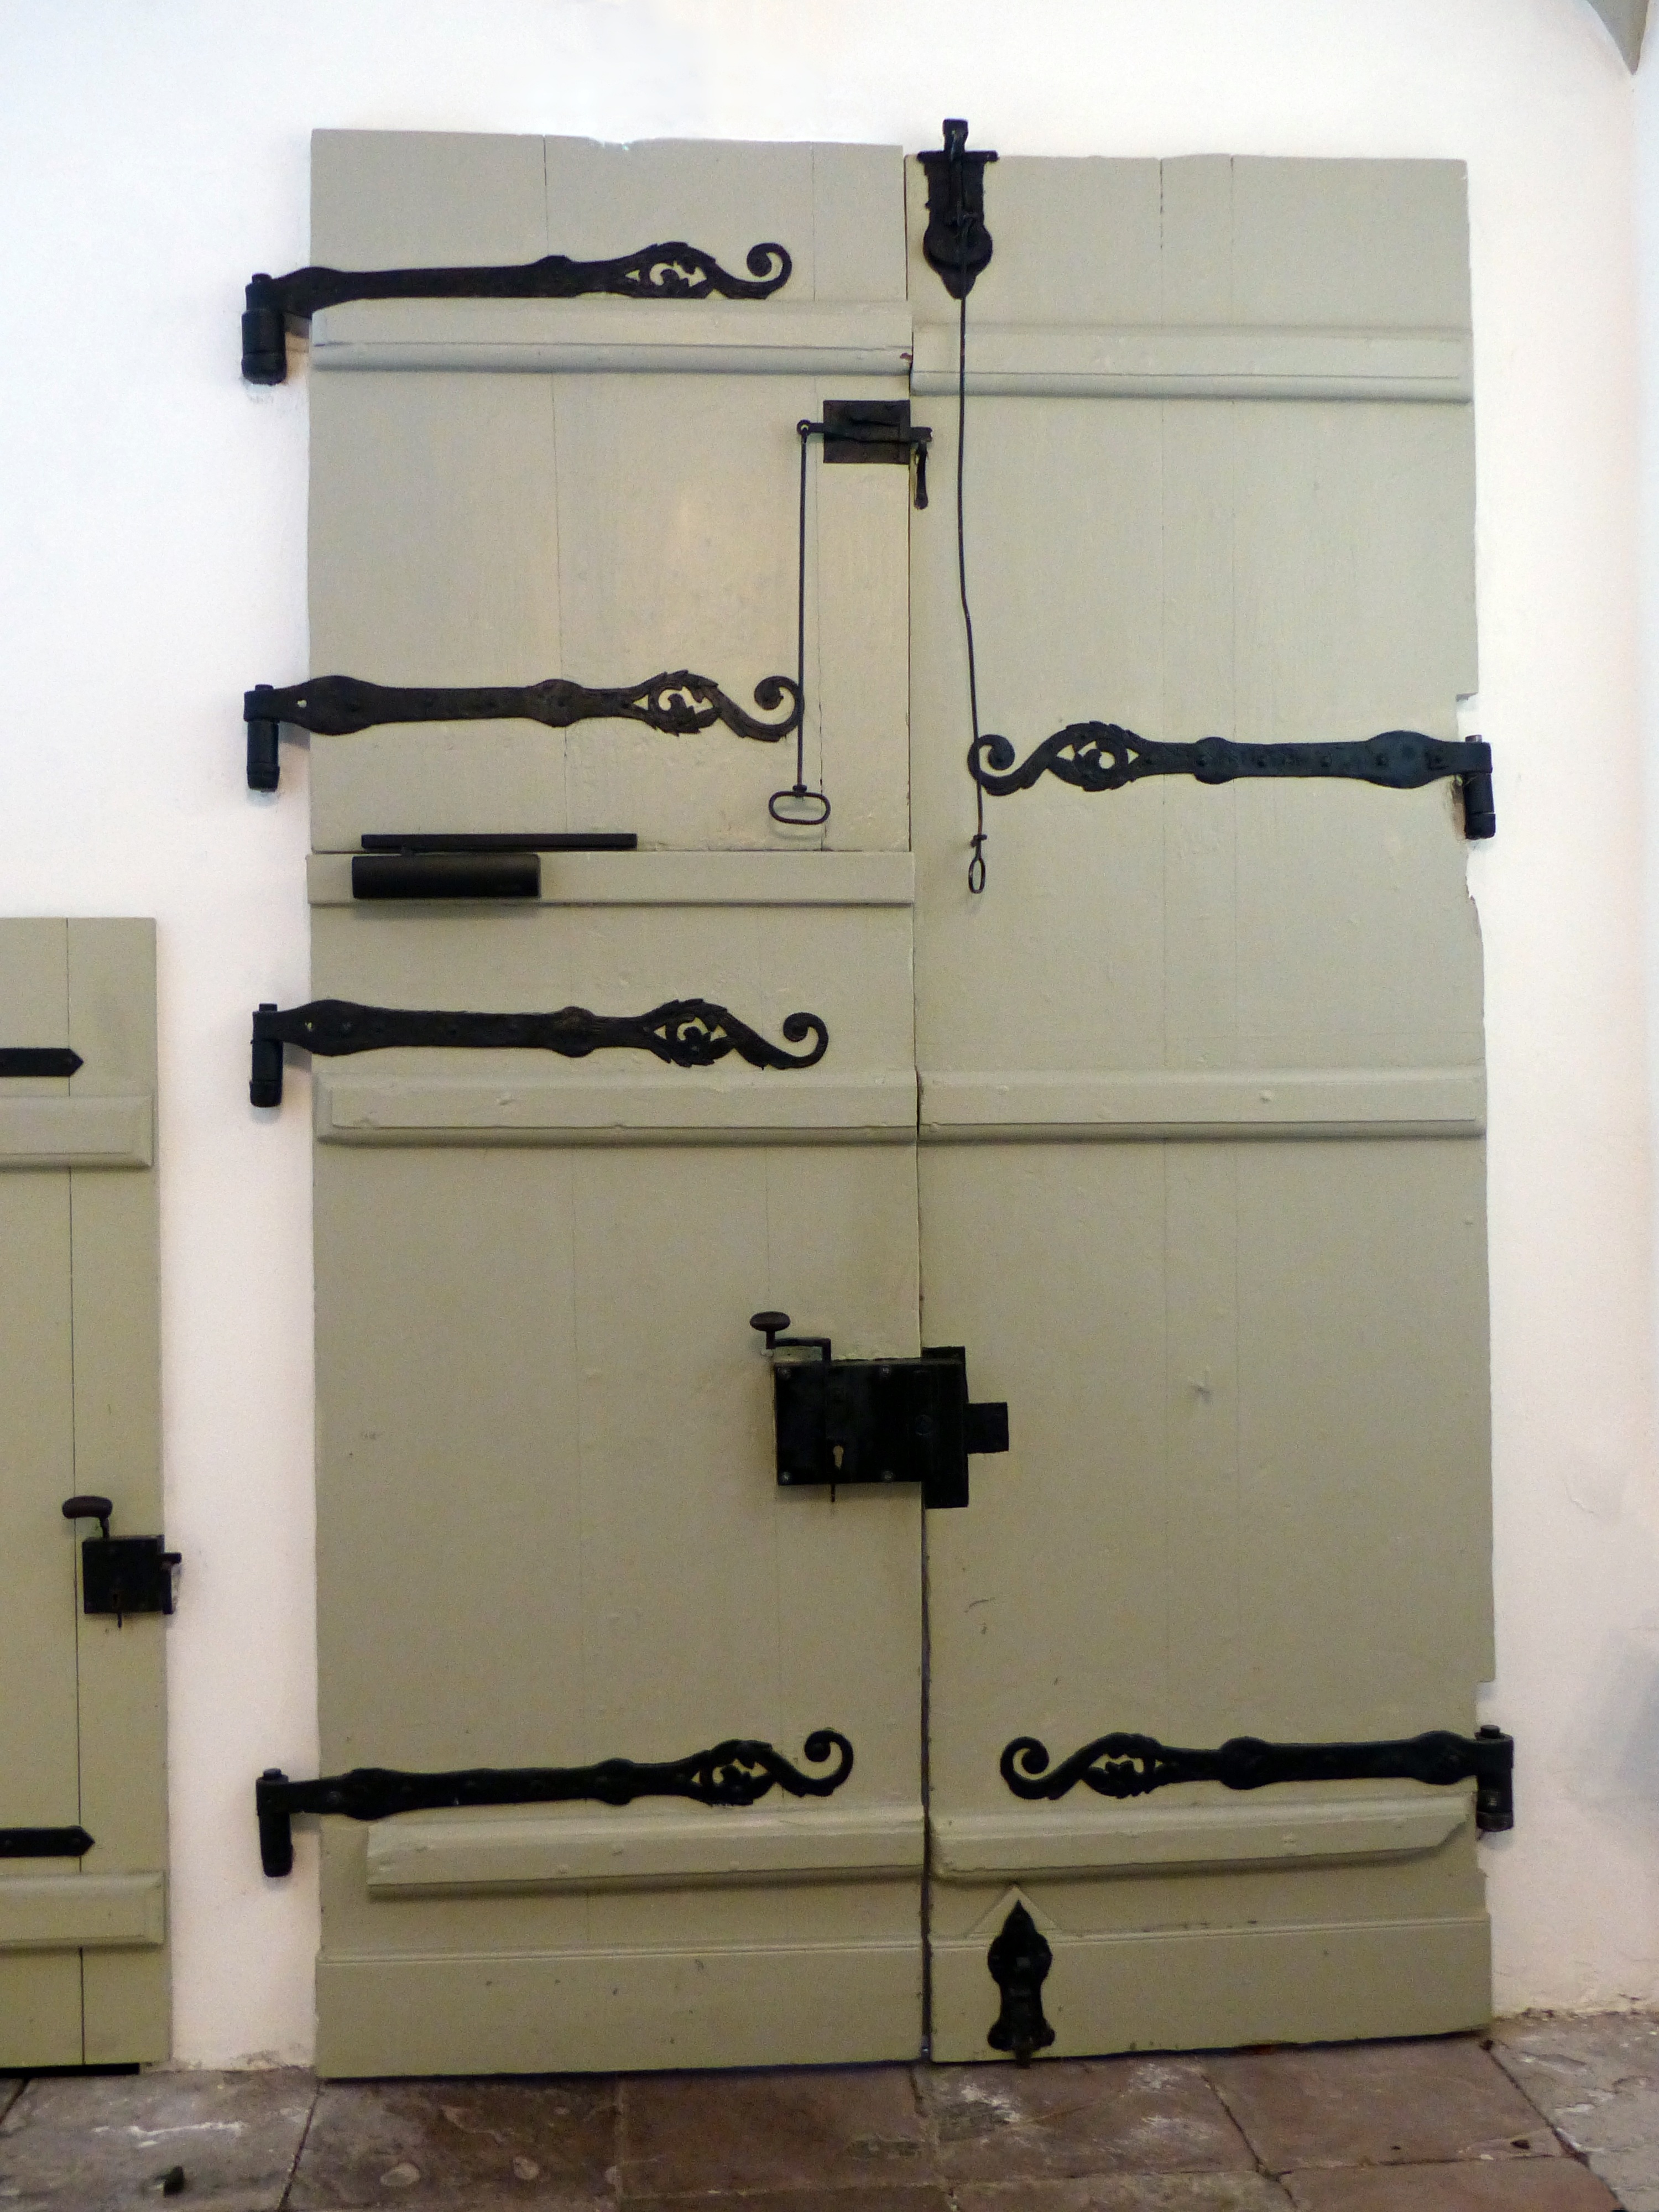
wood, old, shelf, furniture, room, door, ornament, nostalgic, shelving, historically, old door, cupboard, portal, house of worship, chest of drawers, automotive exterior